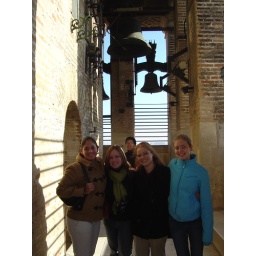
daisy lindsay lexy liz in bell tower